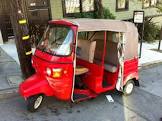
Vehicle type: Auto Rickshaws